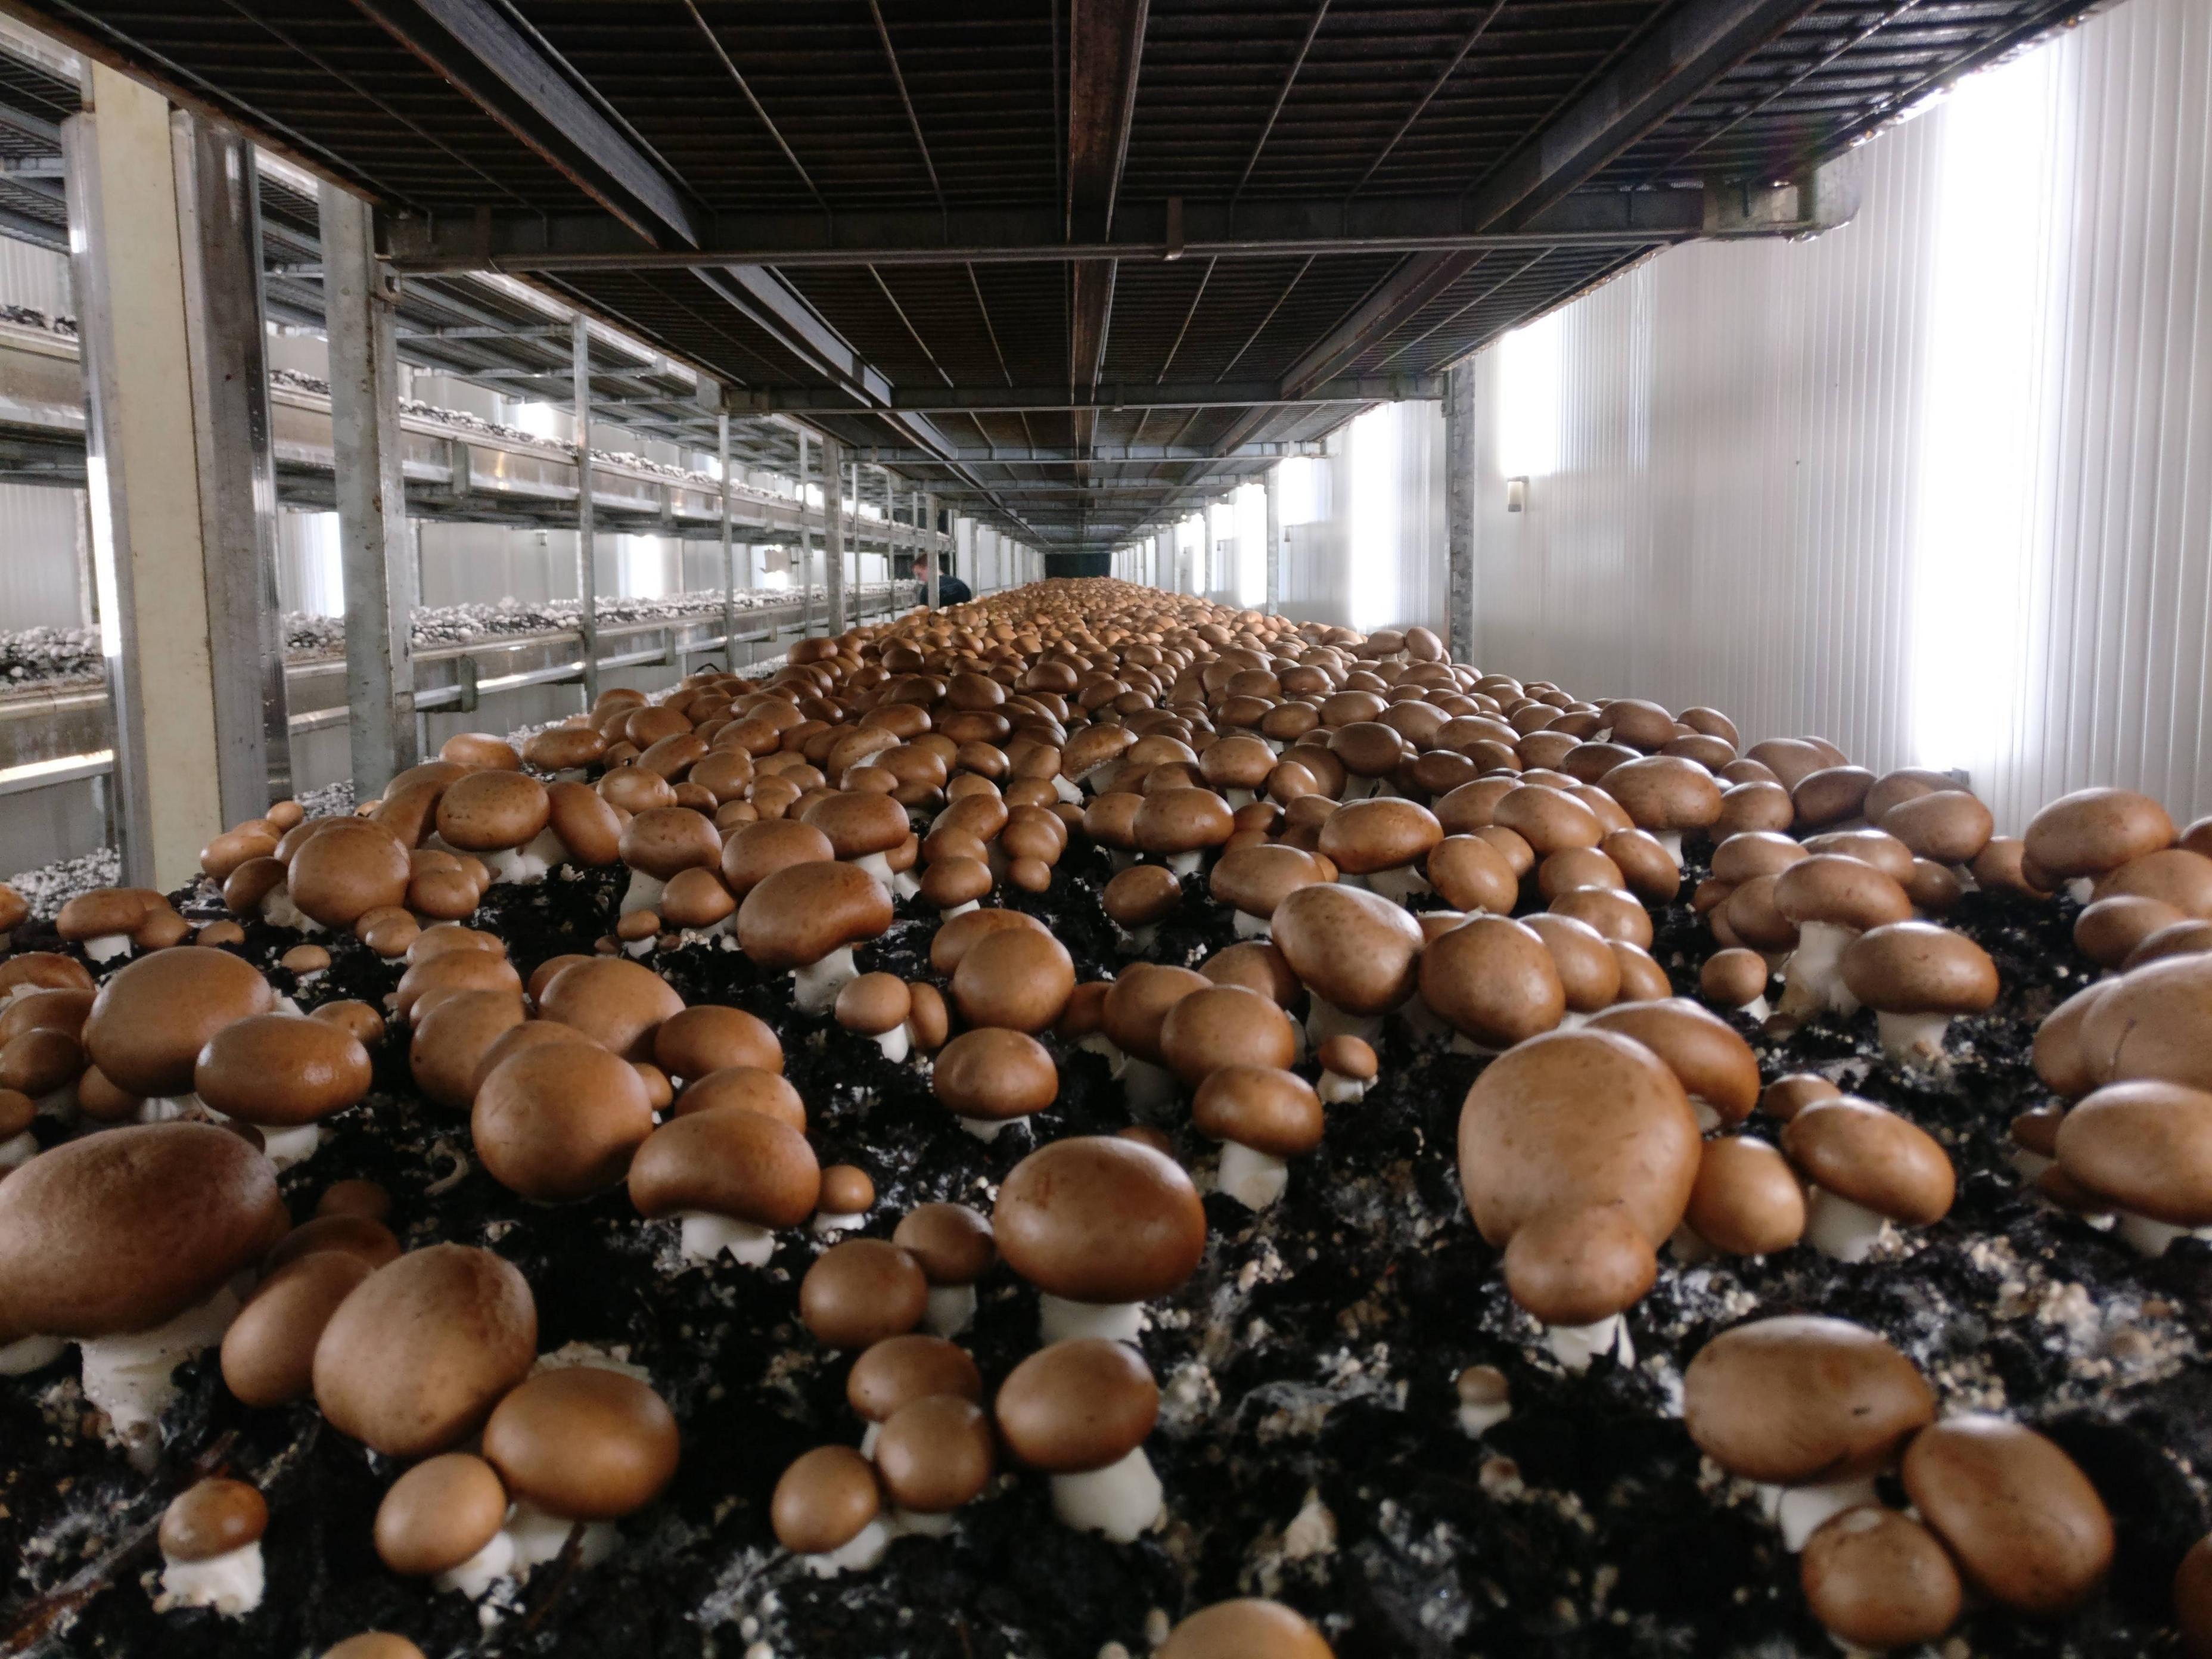
Mbogamboga zenye rangi ya kijani kibichi zimestawi vizuri juu ya mabomba yenye rangi nyeupe, yaliyopitishwa mipira midogo ya maji. Huu ni mfano bora wa kilimo cha haidroponi kinachowezesha mimea kustawi bila udongo kwa kutumia virutubisho vilivyoyeyushwa kwenye maji.